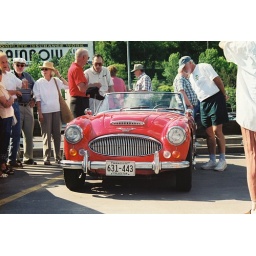
Not a rally car, but a Minnesota car here for the show. Gee, that guy in the red shirt looks familar.